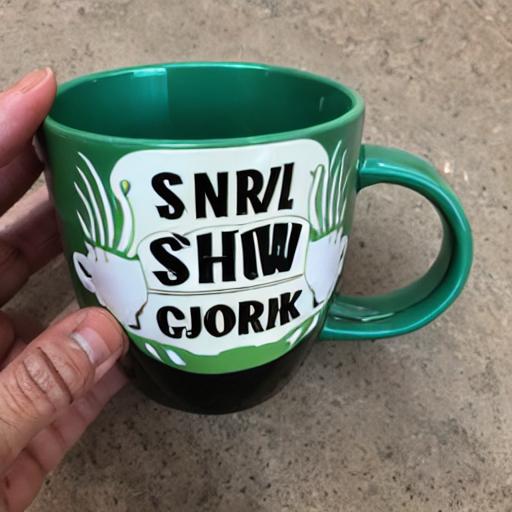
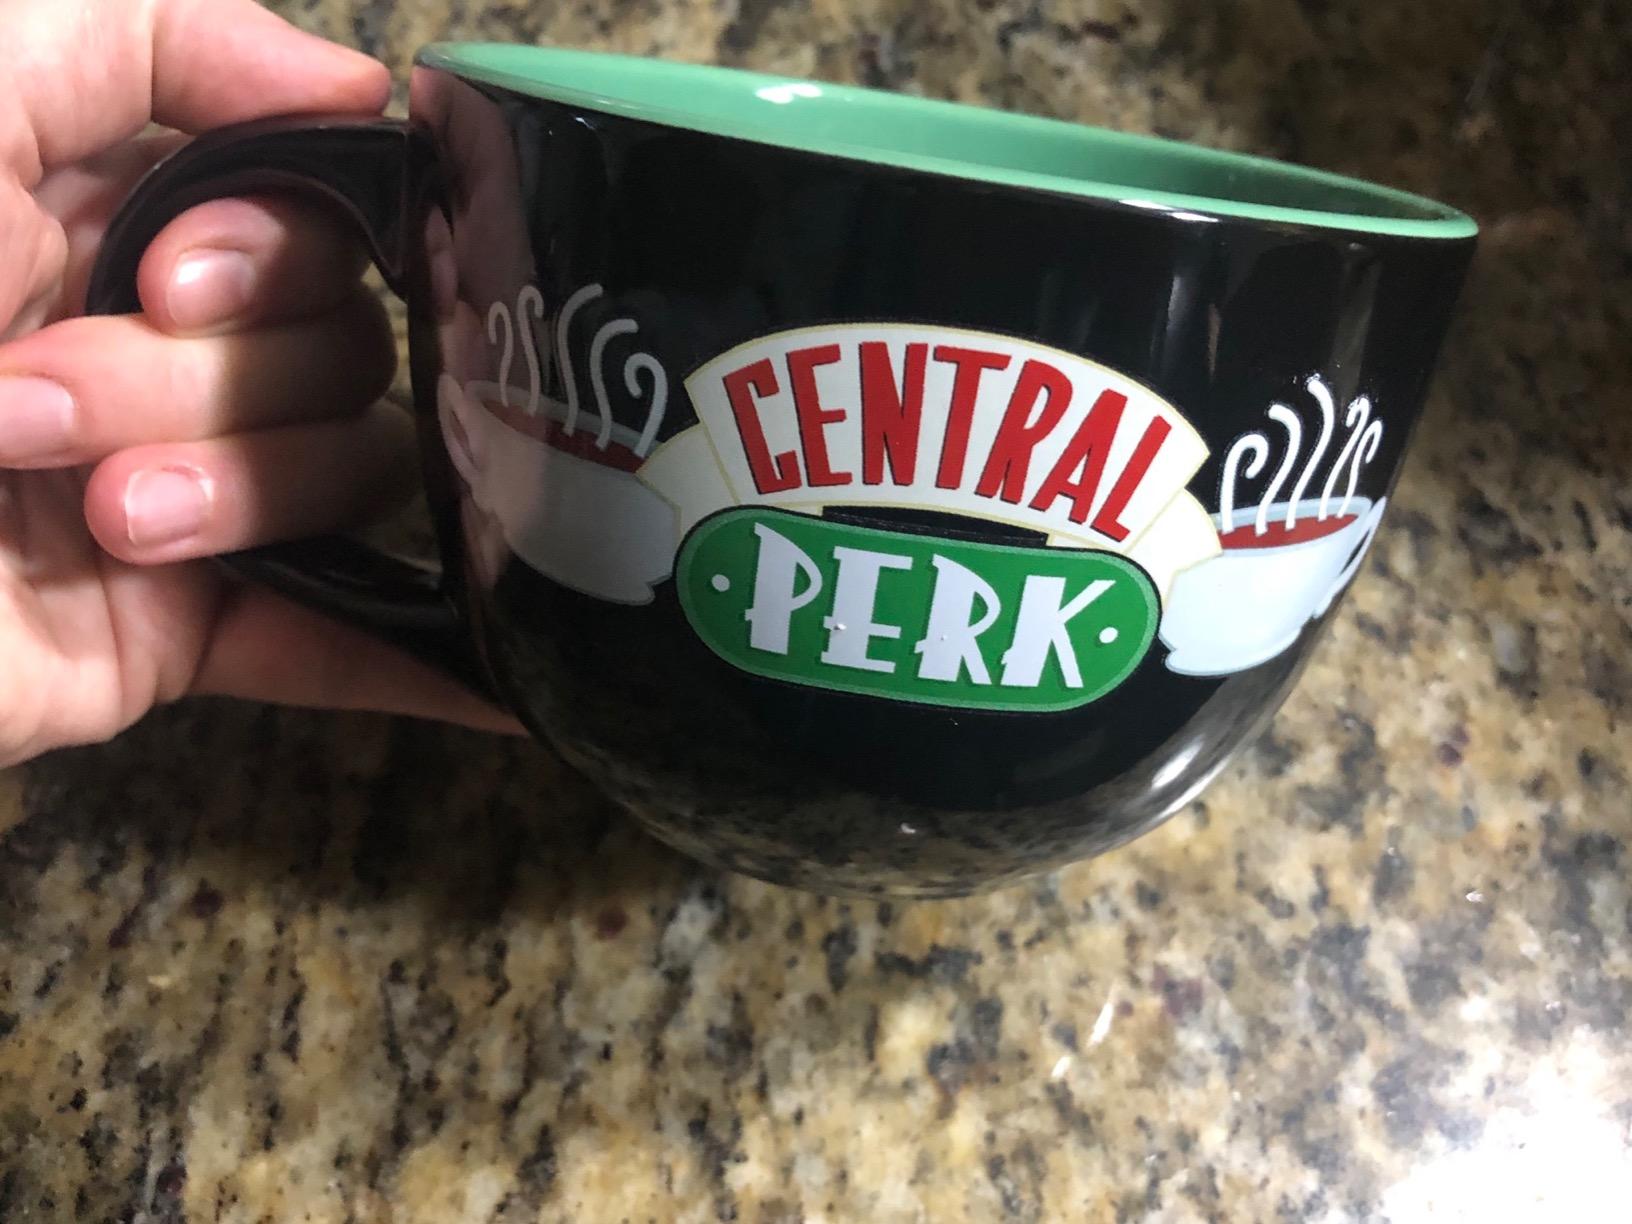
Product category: items_mug
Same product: no